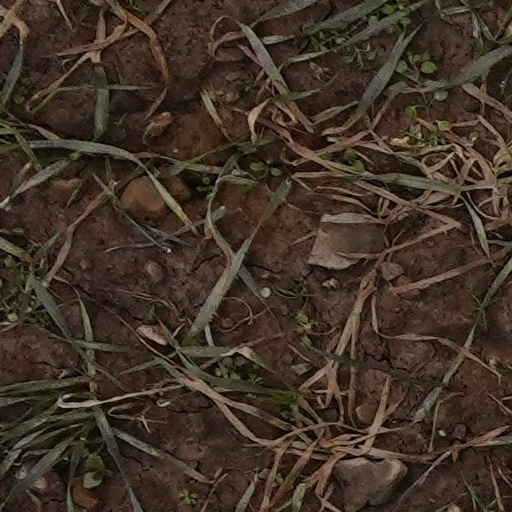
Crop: wheat